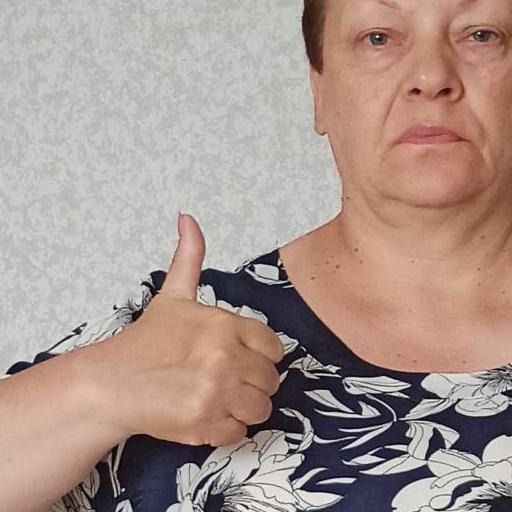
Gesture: like